Coulomb (crater)

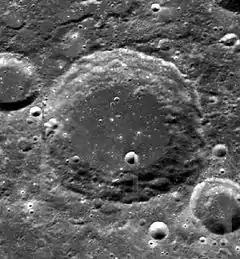
Clementine mosaic

Coulomb is a lunar impact crater that lies behind the northwestern limb, on the far side of the Moon. It was named by the IAU in 1970.